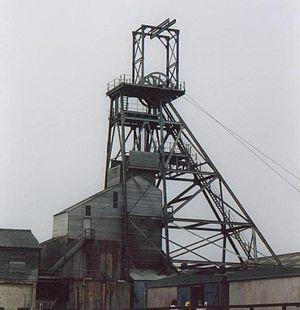
Chevalement de la mine de zinc de Geevor
Cette liste des musées de Cornouailles, Angleterre contient des musées qui sont définis dans ce contexte comme des institutions qui recueillent et soignent des objets d'intérêt culturel, artistique, scientifique ou historique. leurs collections ou expositions connexes disponibles pour la consultation publique. Sont également inclus les galeries d'art à but non lucratif et les galeries d'art universitaires. Les musées virtuels ne sont pas inclus.
La mine d'étain de Geevor est une ancienne mine d'étain située dans le sud-ouest des Cornouailles, en Angleterre.